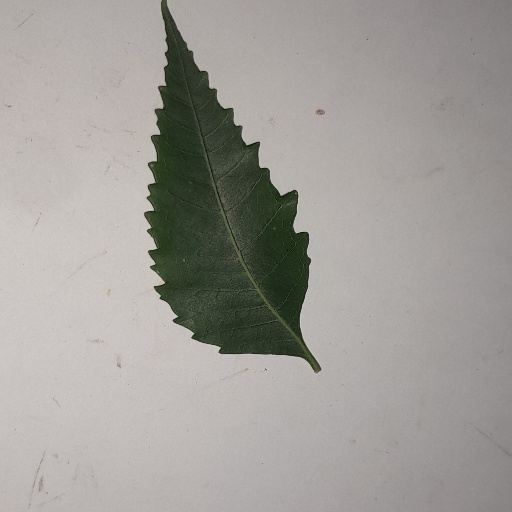
Species: Neem
Leaf condition: Healthy Leaf